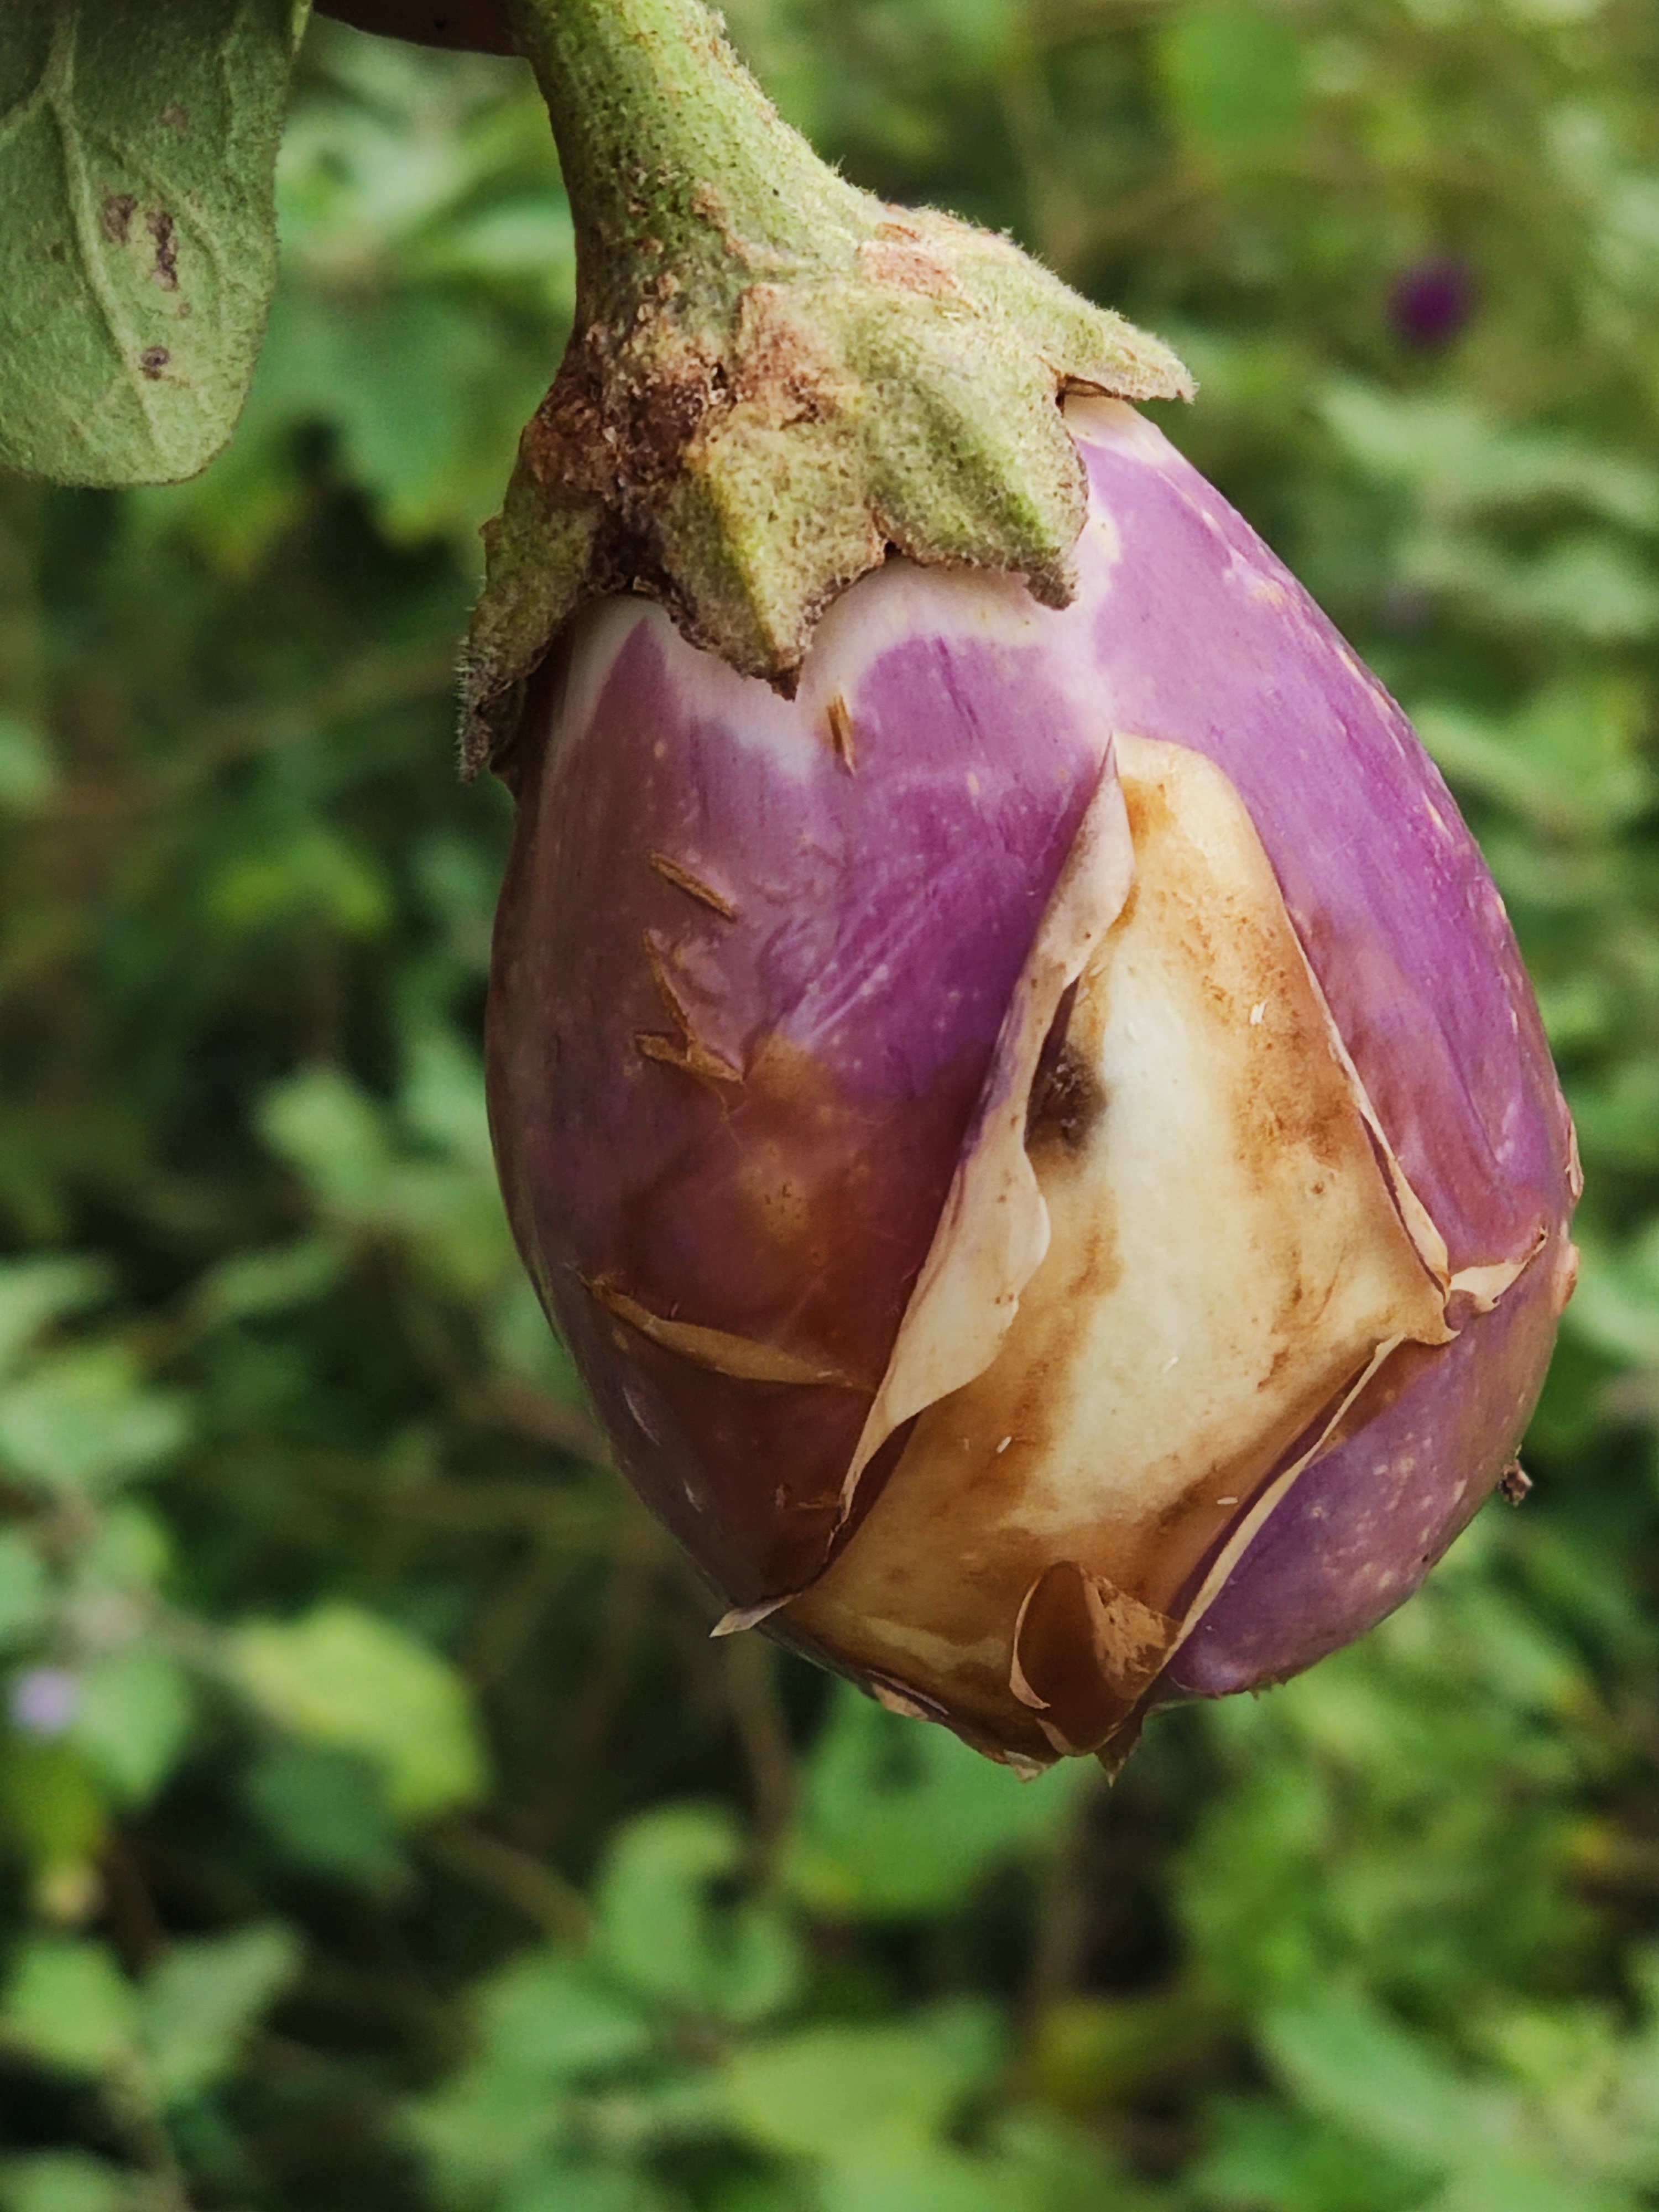
Label: Brinjal Fruit Creaking